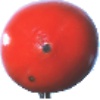
Label: kaki